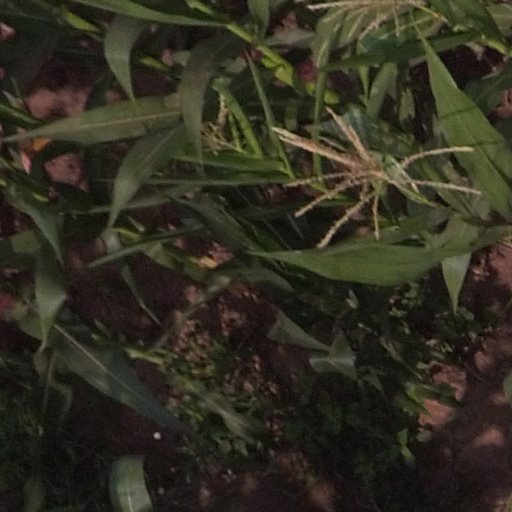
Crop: maize; corn